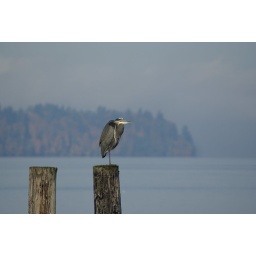
Relaxing on a wooden pole at Chambers Creek in Puget sound. These birds are found in great numbers in this area.